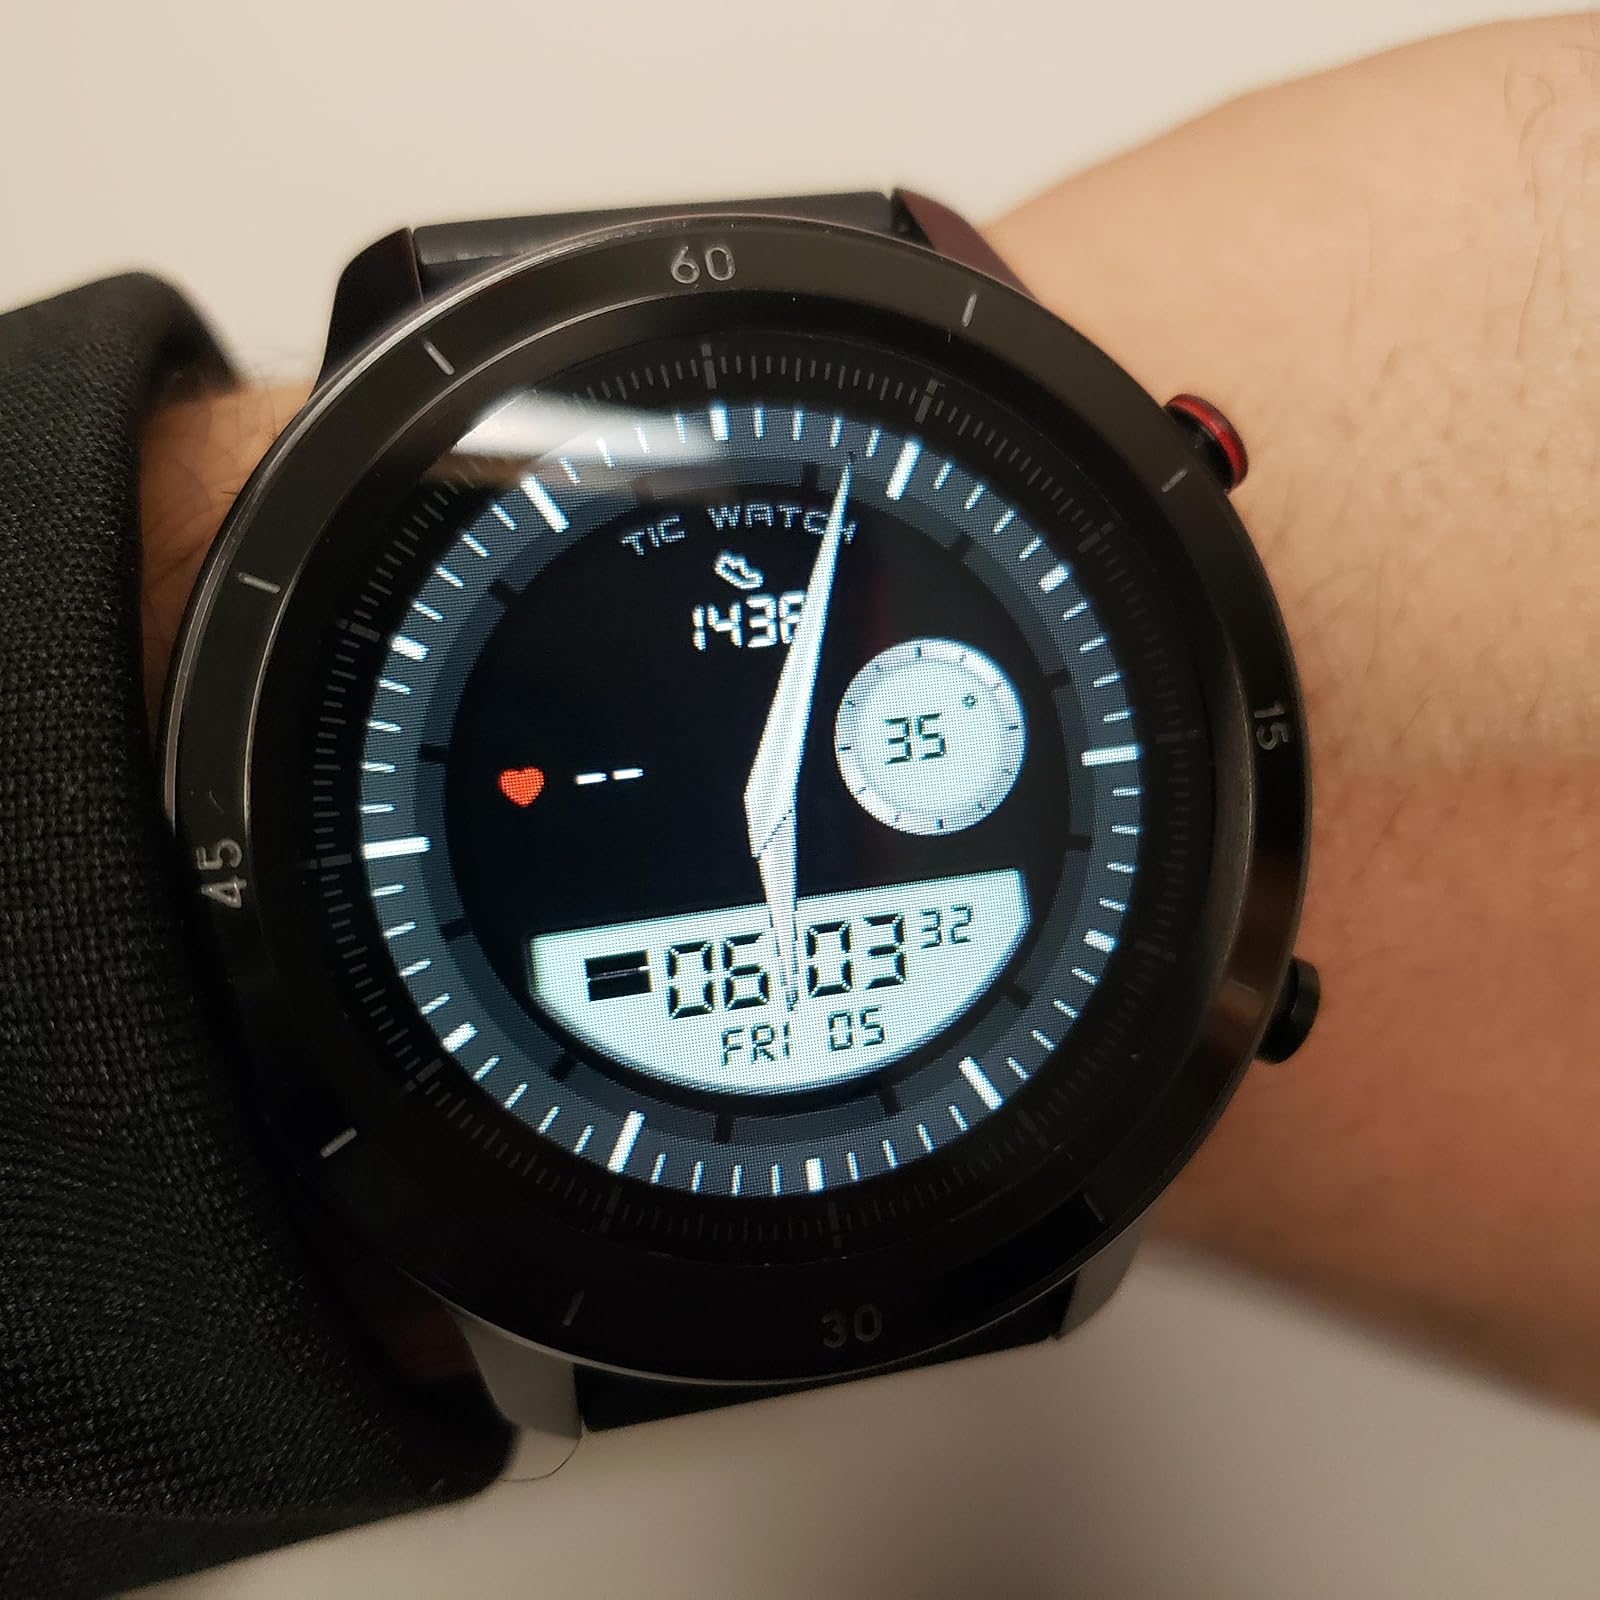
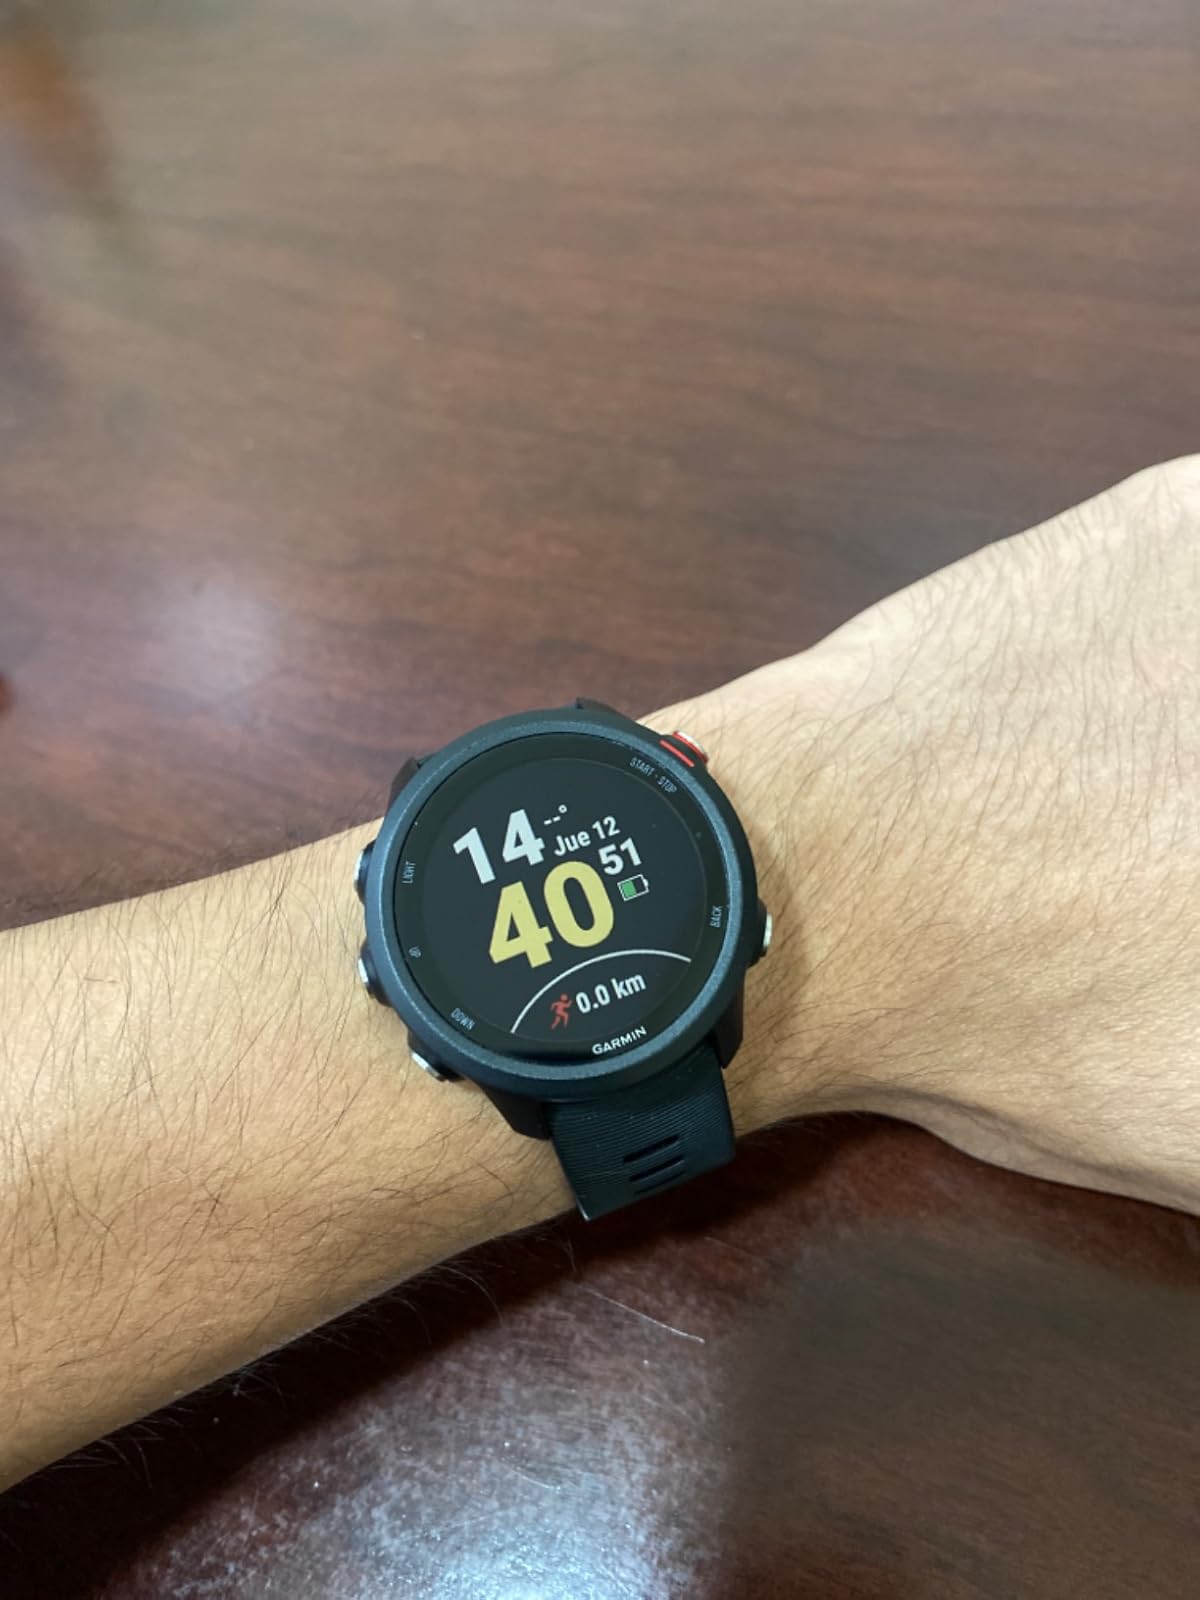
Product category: smartwatch
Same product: no